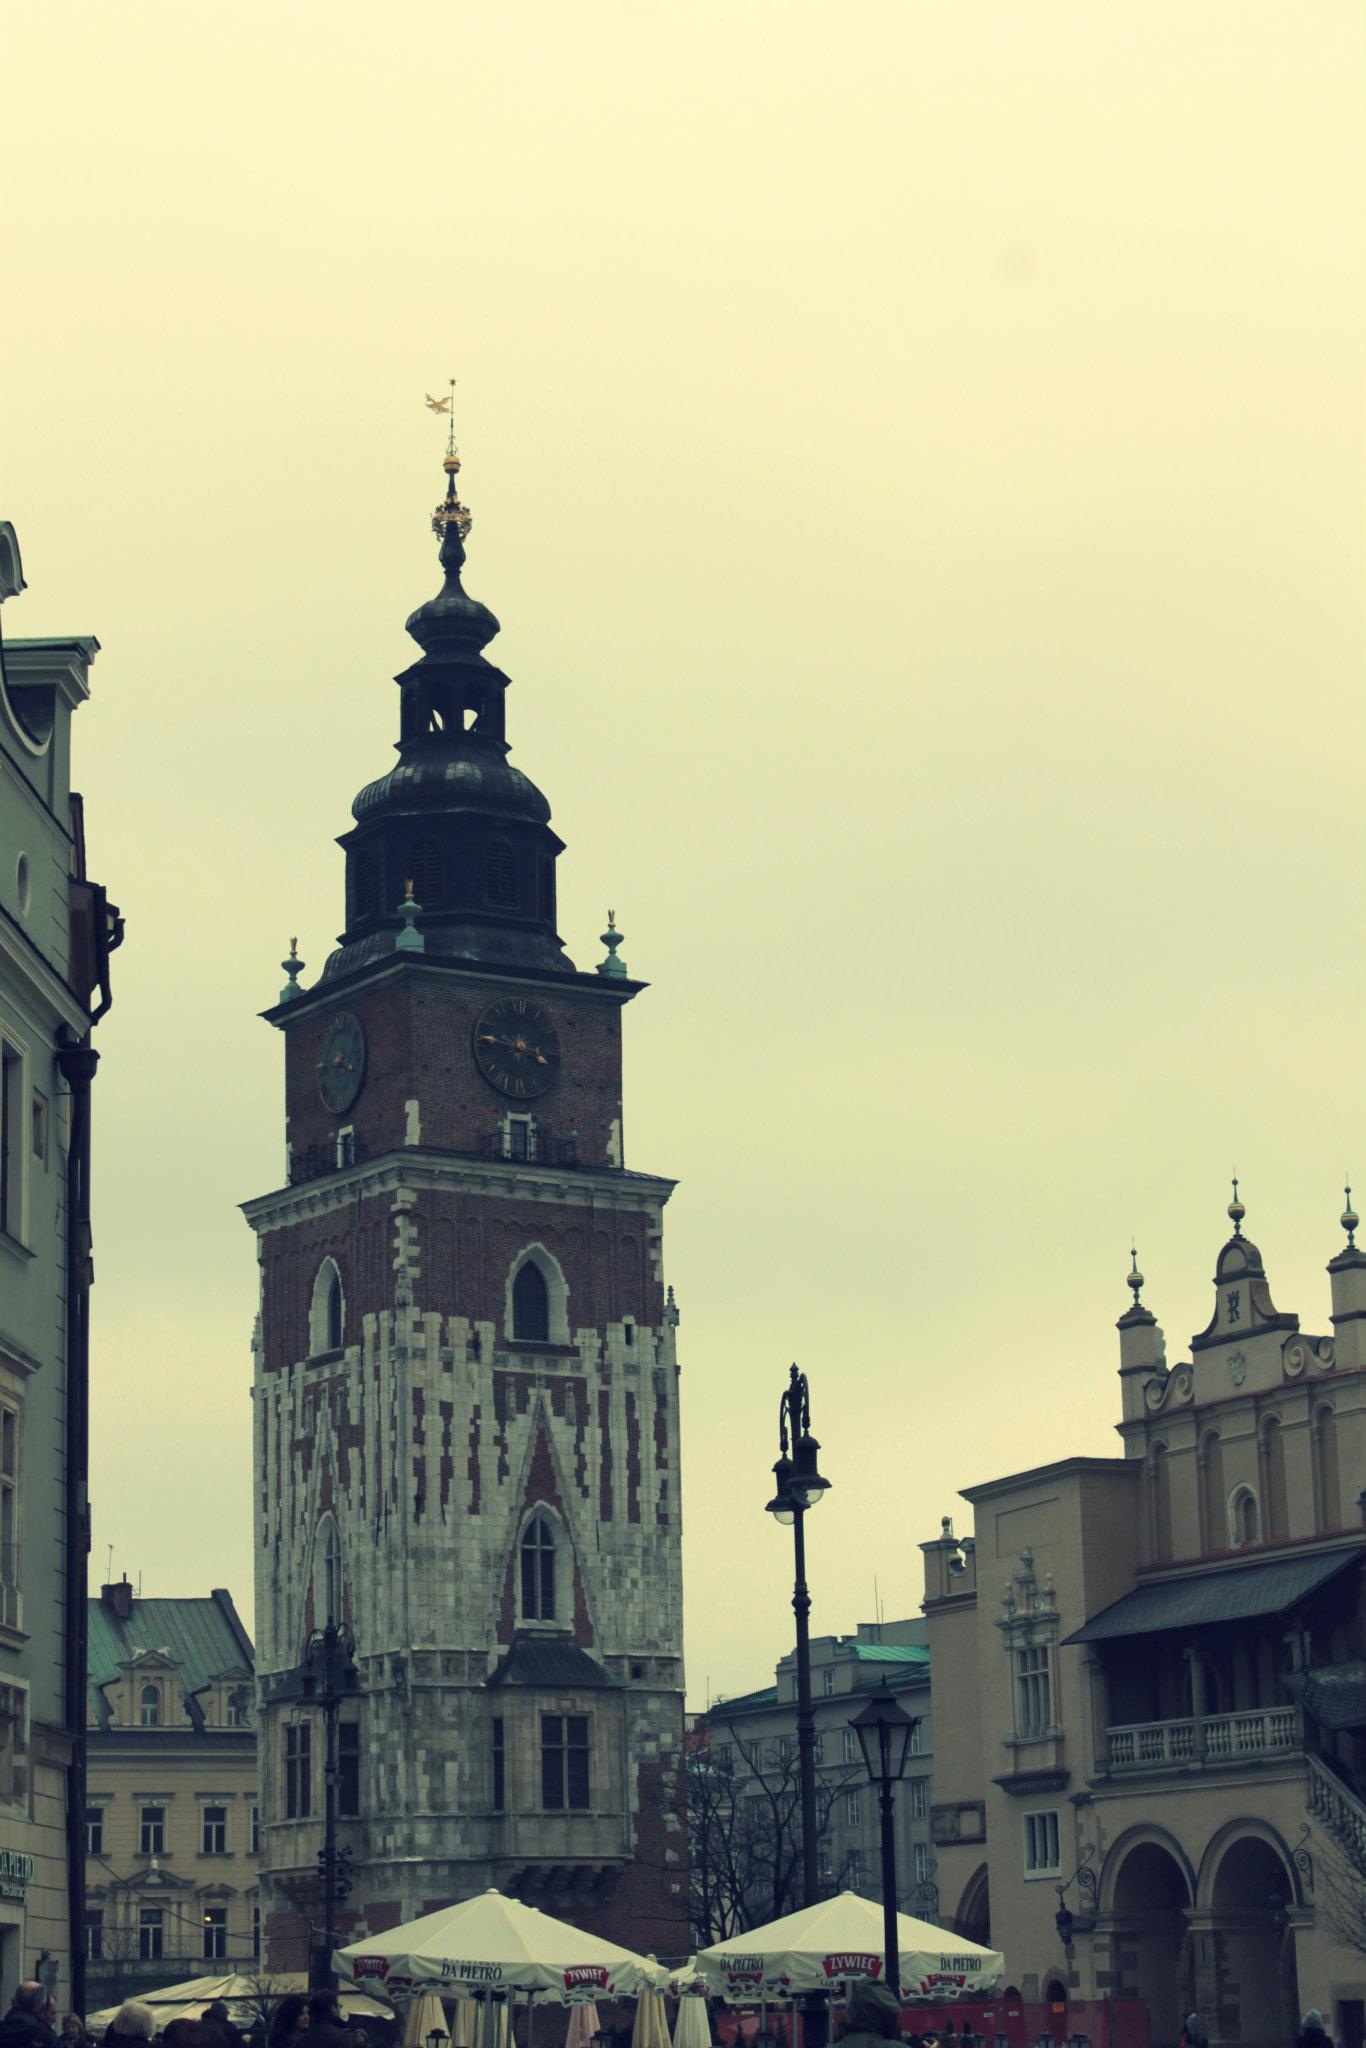
architecture, bridge, night, town, building, old, city, monument, cityscape, europe, evening, tower, autumn, religion, landmark, church, cathedral, historic, cross, place of worship, crest, old town, capital, religious, catholic, lights, classical, spire, faith, steeple, monastery, poland, culture, christianity, famous, historical, oldtown, baroque, krakow, cracow, architectural, caltholic, paulinite